Ingili

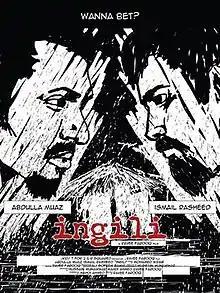
Official film poster

Ingili (translation: "Finger") is a 2013 Maldivian experimental suspense thriller film directed by Ravee Farooq. Produced by Ravee Farooq, Hussain Munawwar and Mahdi Ahmed, the film stars Ismail Rasheed and Abdulla Muaz in pivotal roles. The film was released on 16 May 2013.